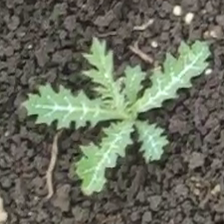
Weed species: Bilayat_(Mexicana_Argemone)